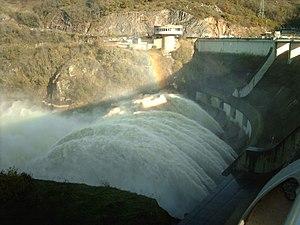
Barrage de Villerest, crue, quatre vannes ouvertes
Le barrage de Villerest est un barrage poids en béton situé au débouché des gorges de la Loire au sud de Roanne, dans le département de la Loire. Il est implanté sur le territoire des communes de Villerest sur la rive gauche et de Commelle-Vernay sur la rive droite.